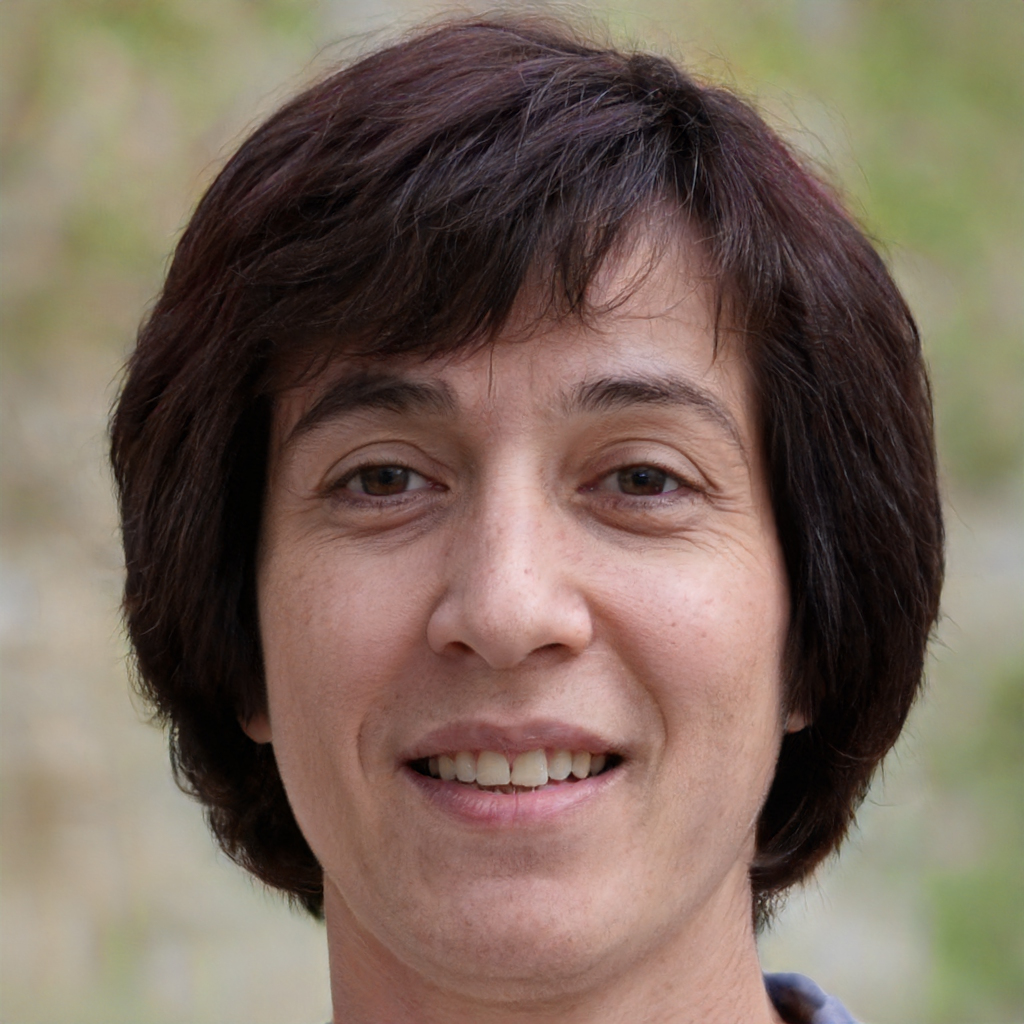
Gender: Male